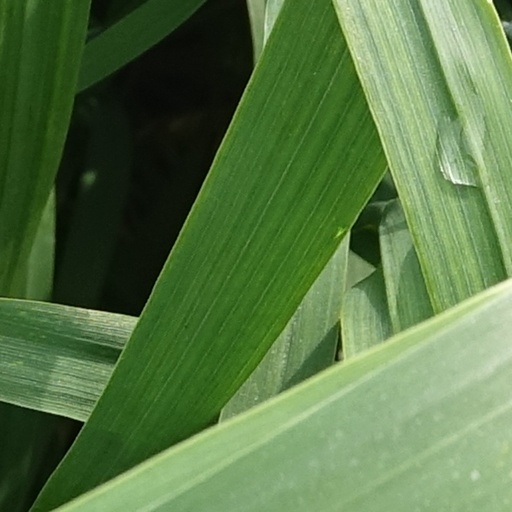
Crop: wheat